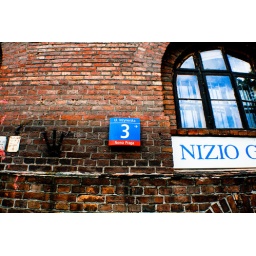
the street my mom grew up on. she actually lived in number 5, next door